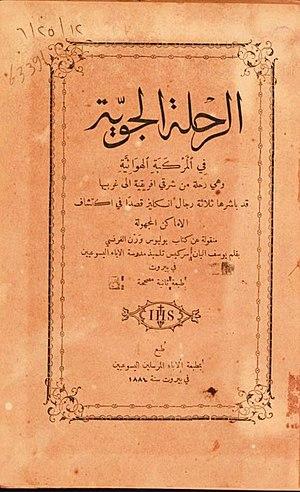
Cinq semaines en ballon de Jules Verne traduit en arabe.
Joseph Elian Sarkis, 1856-1932, né à Damas, est un homme de lettres et bibliographe.